Western Desert campaign

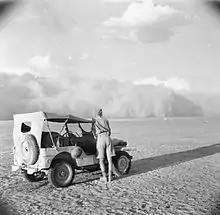

The war was fought primarily in the area known as the Western Desert, which was about wide, from Mersa Matruh in Egypt to Gazala on the Libyan coast, along, the only paved road. The Sand Sea, inland, marked the southern limit of the desert at its widest points at Giarabub and Siwa. In British parlance, the term "Western Desert" applied to the desert of Egypt west of the Nile but came to describe the whole area of conflict, including eastern Cyrenaica in Libya. From the coast, a raised, flat plain of stony desert extends inland about above sea level and runs south for from the coast to the edge of the Sand Sea. Scorpions, vipers and flies abound in the region, which was inhabited by a small number of Bedouin nomads.